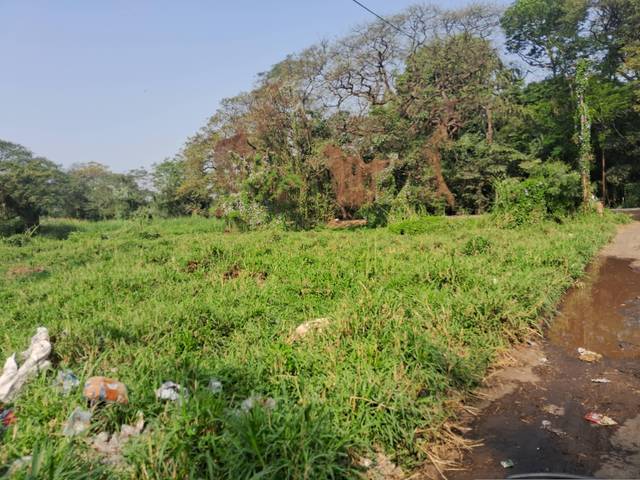
Region: India
Coordinates: 19.157, 72.873